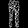
Label: Trouser